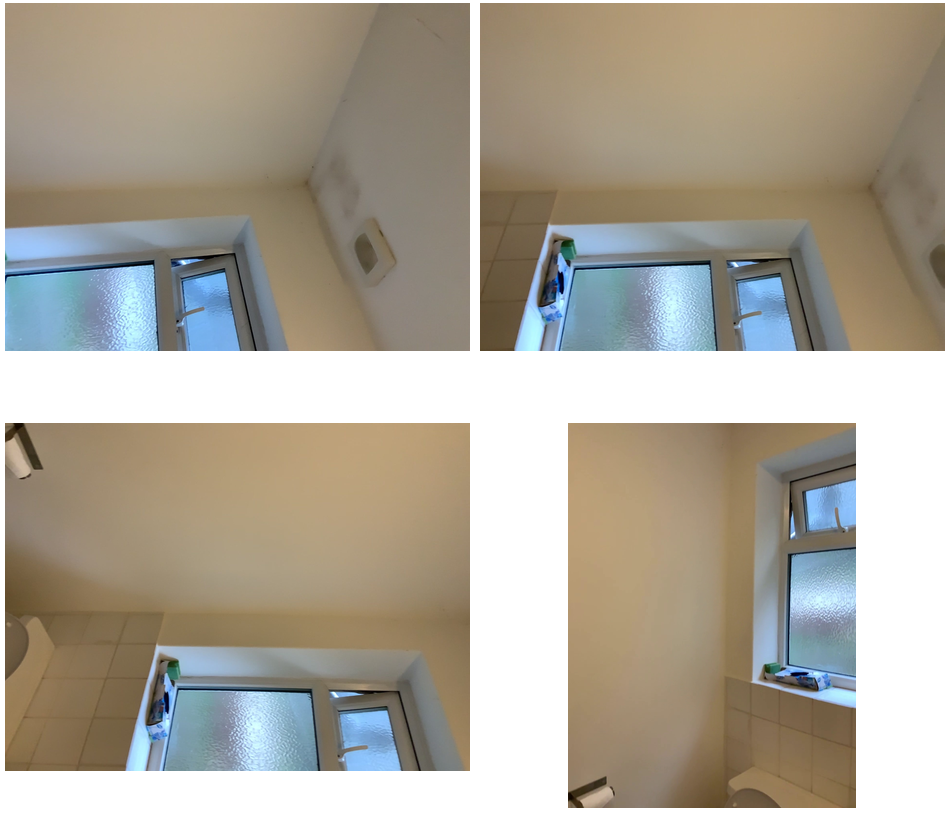Task instruction: Open the window.
Answer: {"task_instruction": "Open the window.", "nodes": ["handle", "window"], "edges": [{"functional_relationship": "openorclose", "object1": "handle", "object2": "window", "spatial_relations": ["close"], "is_touching": true}], "action_type": "rotate", "function_type": "open_close_control"}